Caesium

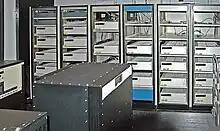
A room with a black box in the foreground and six control cabinets with space for five to six racks each. Most, but not all, of the cabinets are filled with white boxes.

Caesium is a relatively rare element, estimated to average 3 parts per million in the Earth's crust. It is the 45th most abundant element and 36th among the metals. Caesium is 30 times less abundant than rubidium, with which it is closely associated, chemically.